Yi–Ta incident

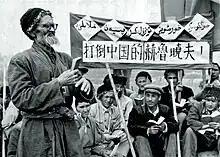
Uyghur communists hold a banner which reads "Down with China's Khrushchev!" (a reference to Liu Shaoqi) in Uyghur and Chinese.

Amid the Soviet Union's Virgin Lands campaign and China's Great Leap Forward, both countries began competing for the labour force in Xinjiang, particularly the large population of stateless peoples of Soviet origin. Before the Sino–Soviet split, the Soviet government's official position reflected that of the Chinese government, that the stateless peoples of Xinjiang were "Chinese". However, when relations started to deteriorate in 1960, the Soviet government began demanding the repatriation of "Soviet nationals". The Chinese government responded by recognising the stateless peoples as "Chinese citizens" and issuing them Chinese passports. Legal processes for migration to the Soviet Union were delayed, and applicants were removed from their schools or jobs without explanation, as a warning to others who would consider leaving Xinjiang.